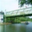
Label: bridge